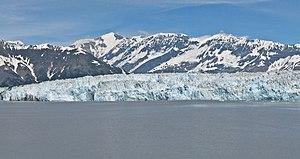
Le mont Foresta, Mount Foresta en anglais, est une montagne de la chaîne Saint-Élie en Alaska située dans le parc national de Wrangell–Saint-Élie.